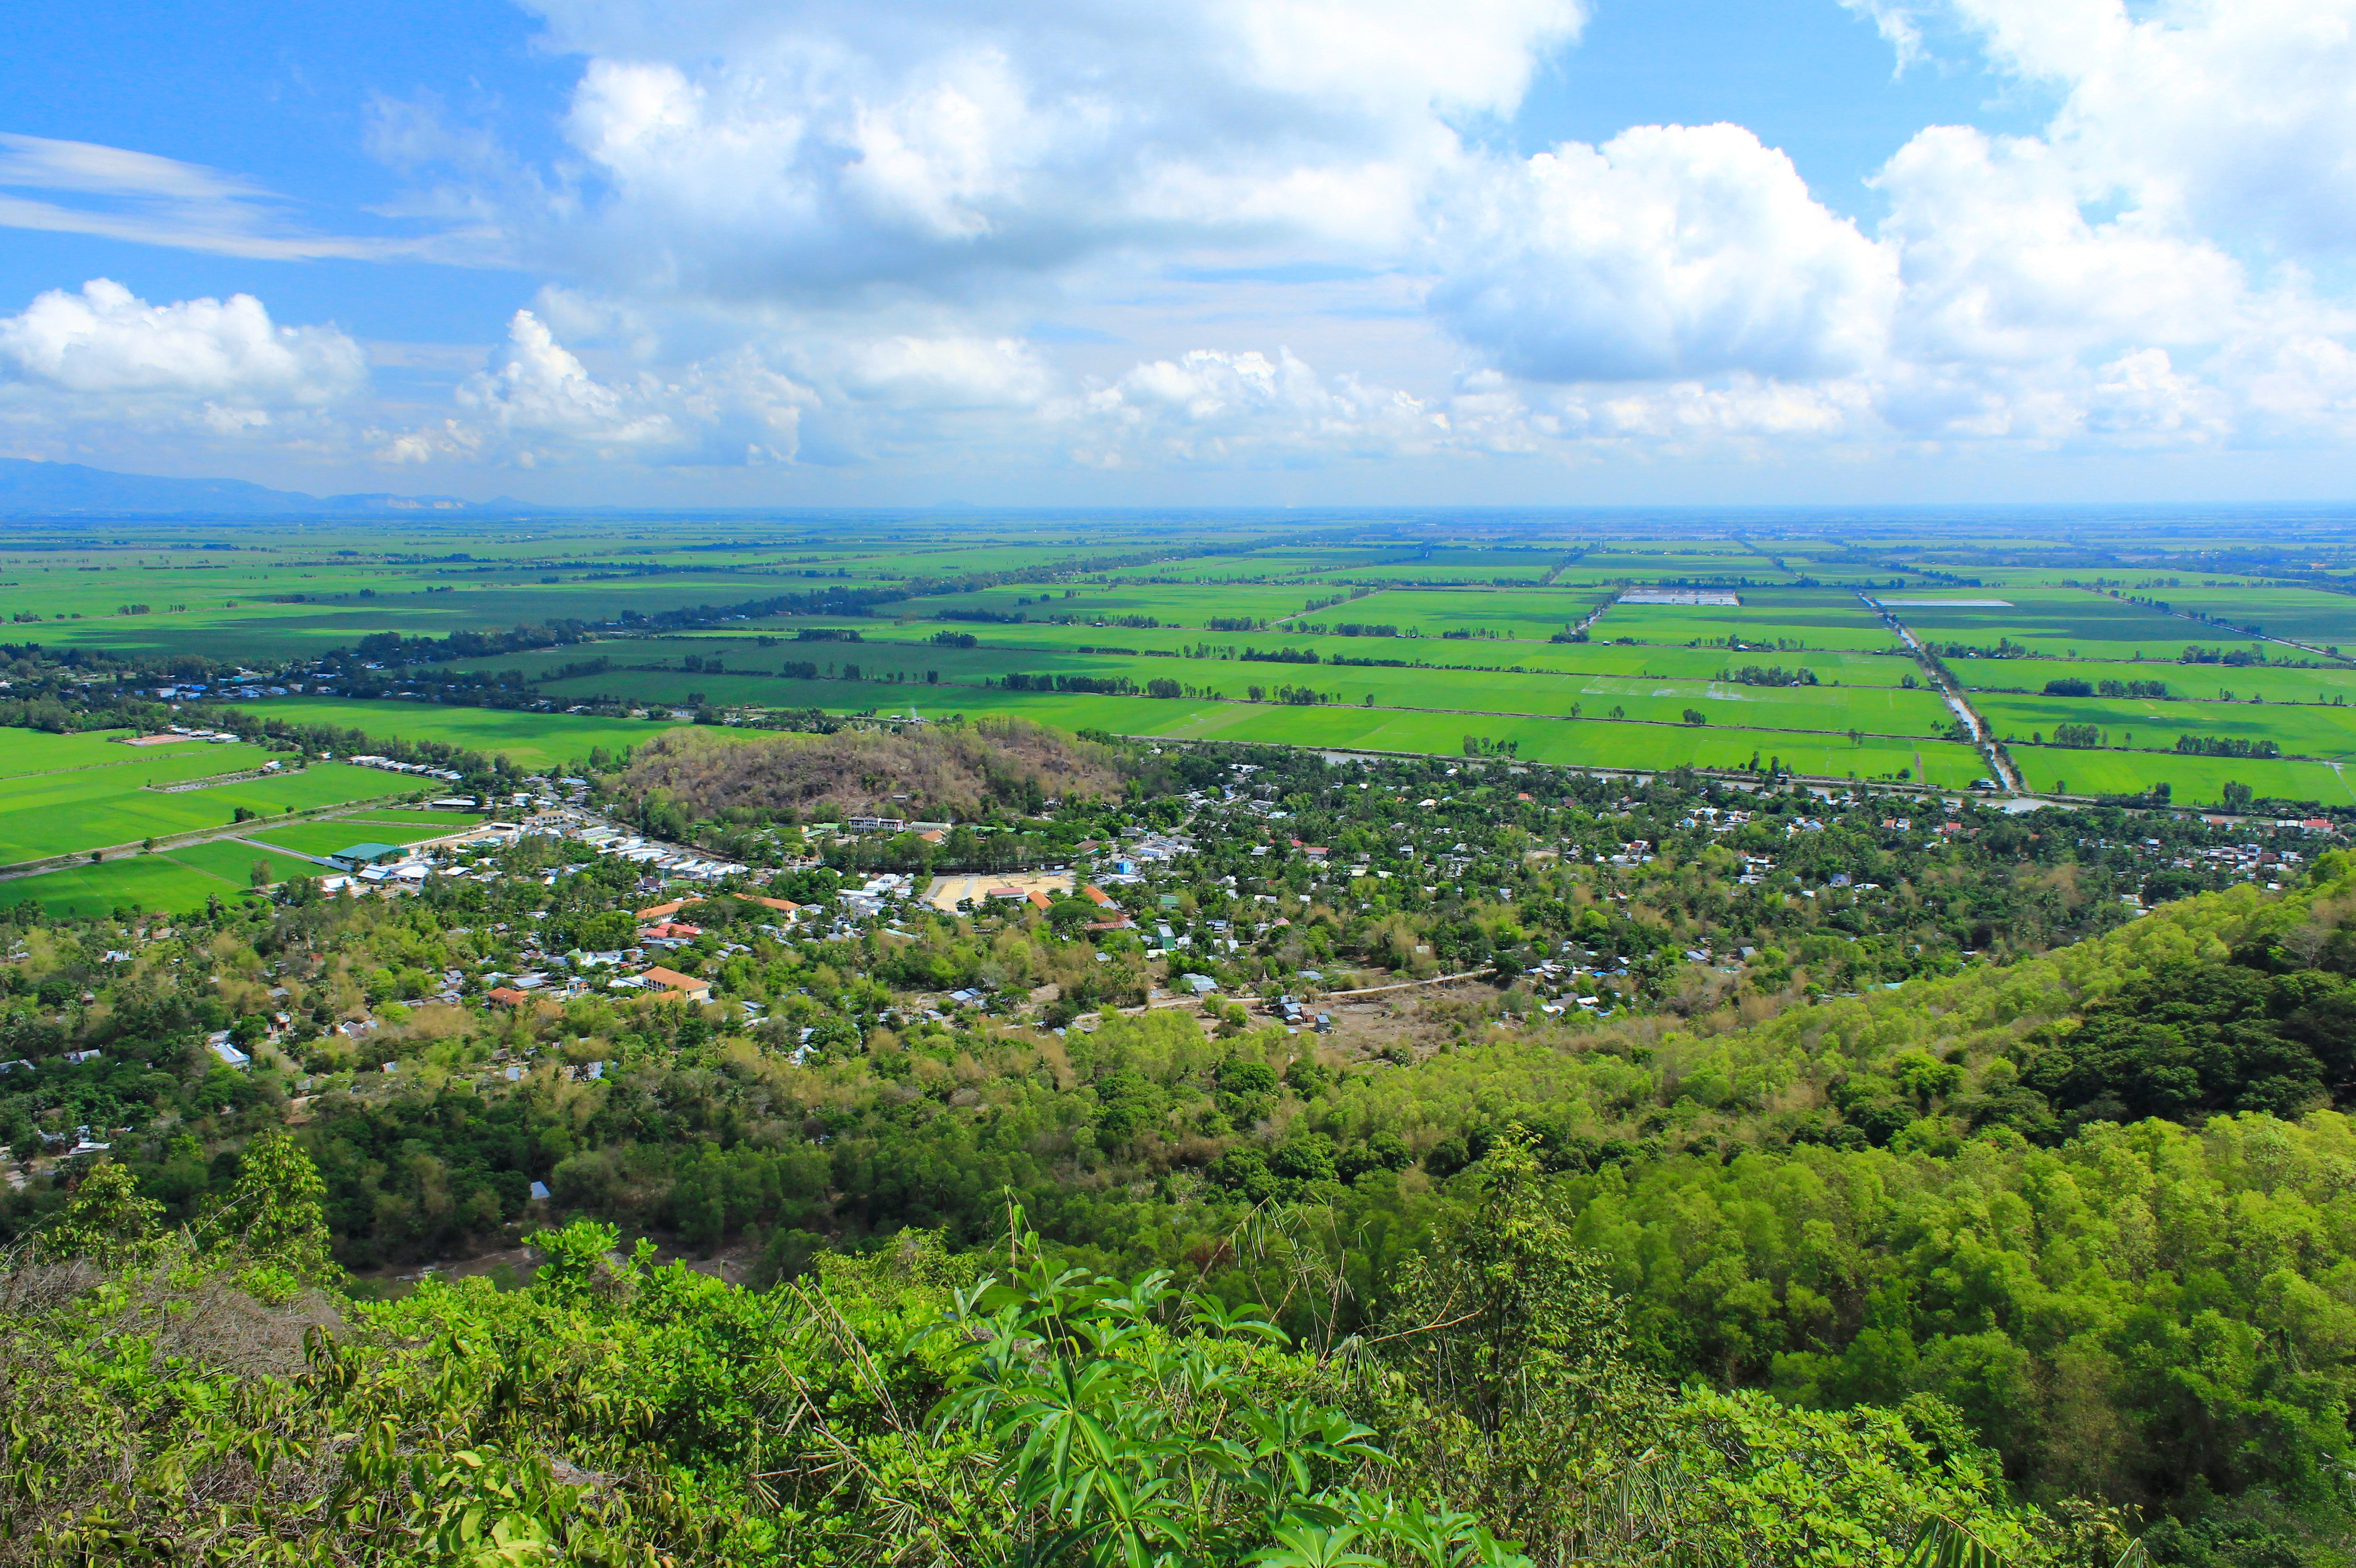
landscape, coast, nature, forest, grass, horizon, mountain, sky, field, farm, meadow, cloudy, hill, valley, land, panorama, summer, travel, green, pasture, asia, agriculture, highland, savanna, plain, moutain, grassland, vegetation, wetland, plantation, plateau, day, scene, habitat, vietnam, ecosystem, rural area, aerial photography, natural environment, geographical feature, mountainous landforms